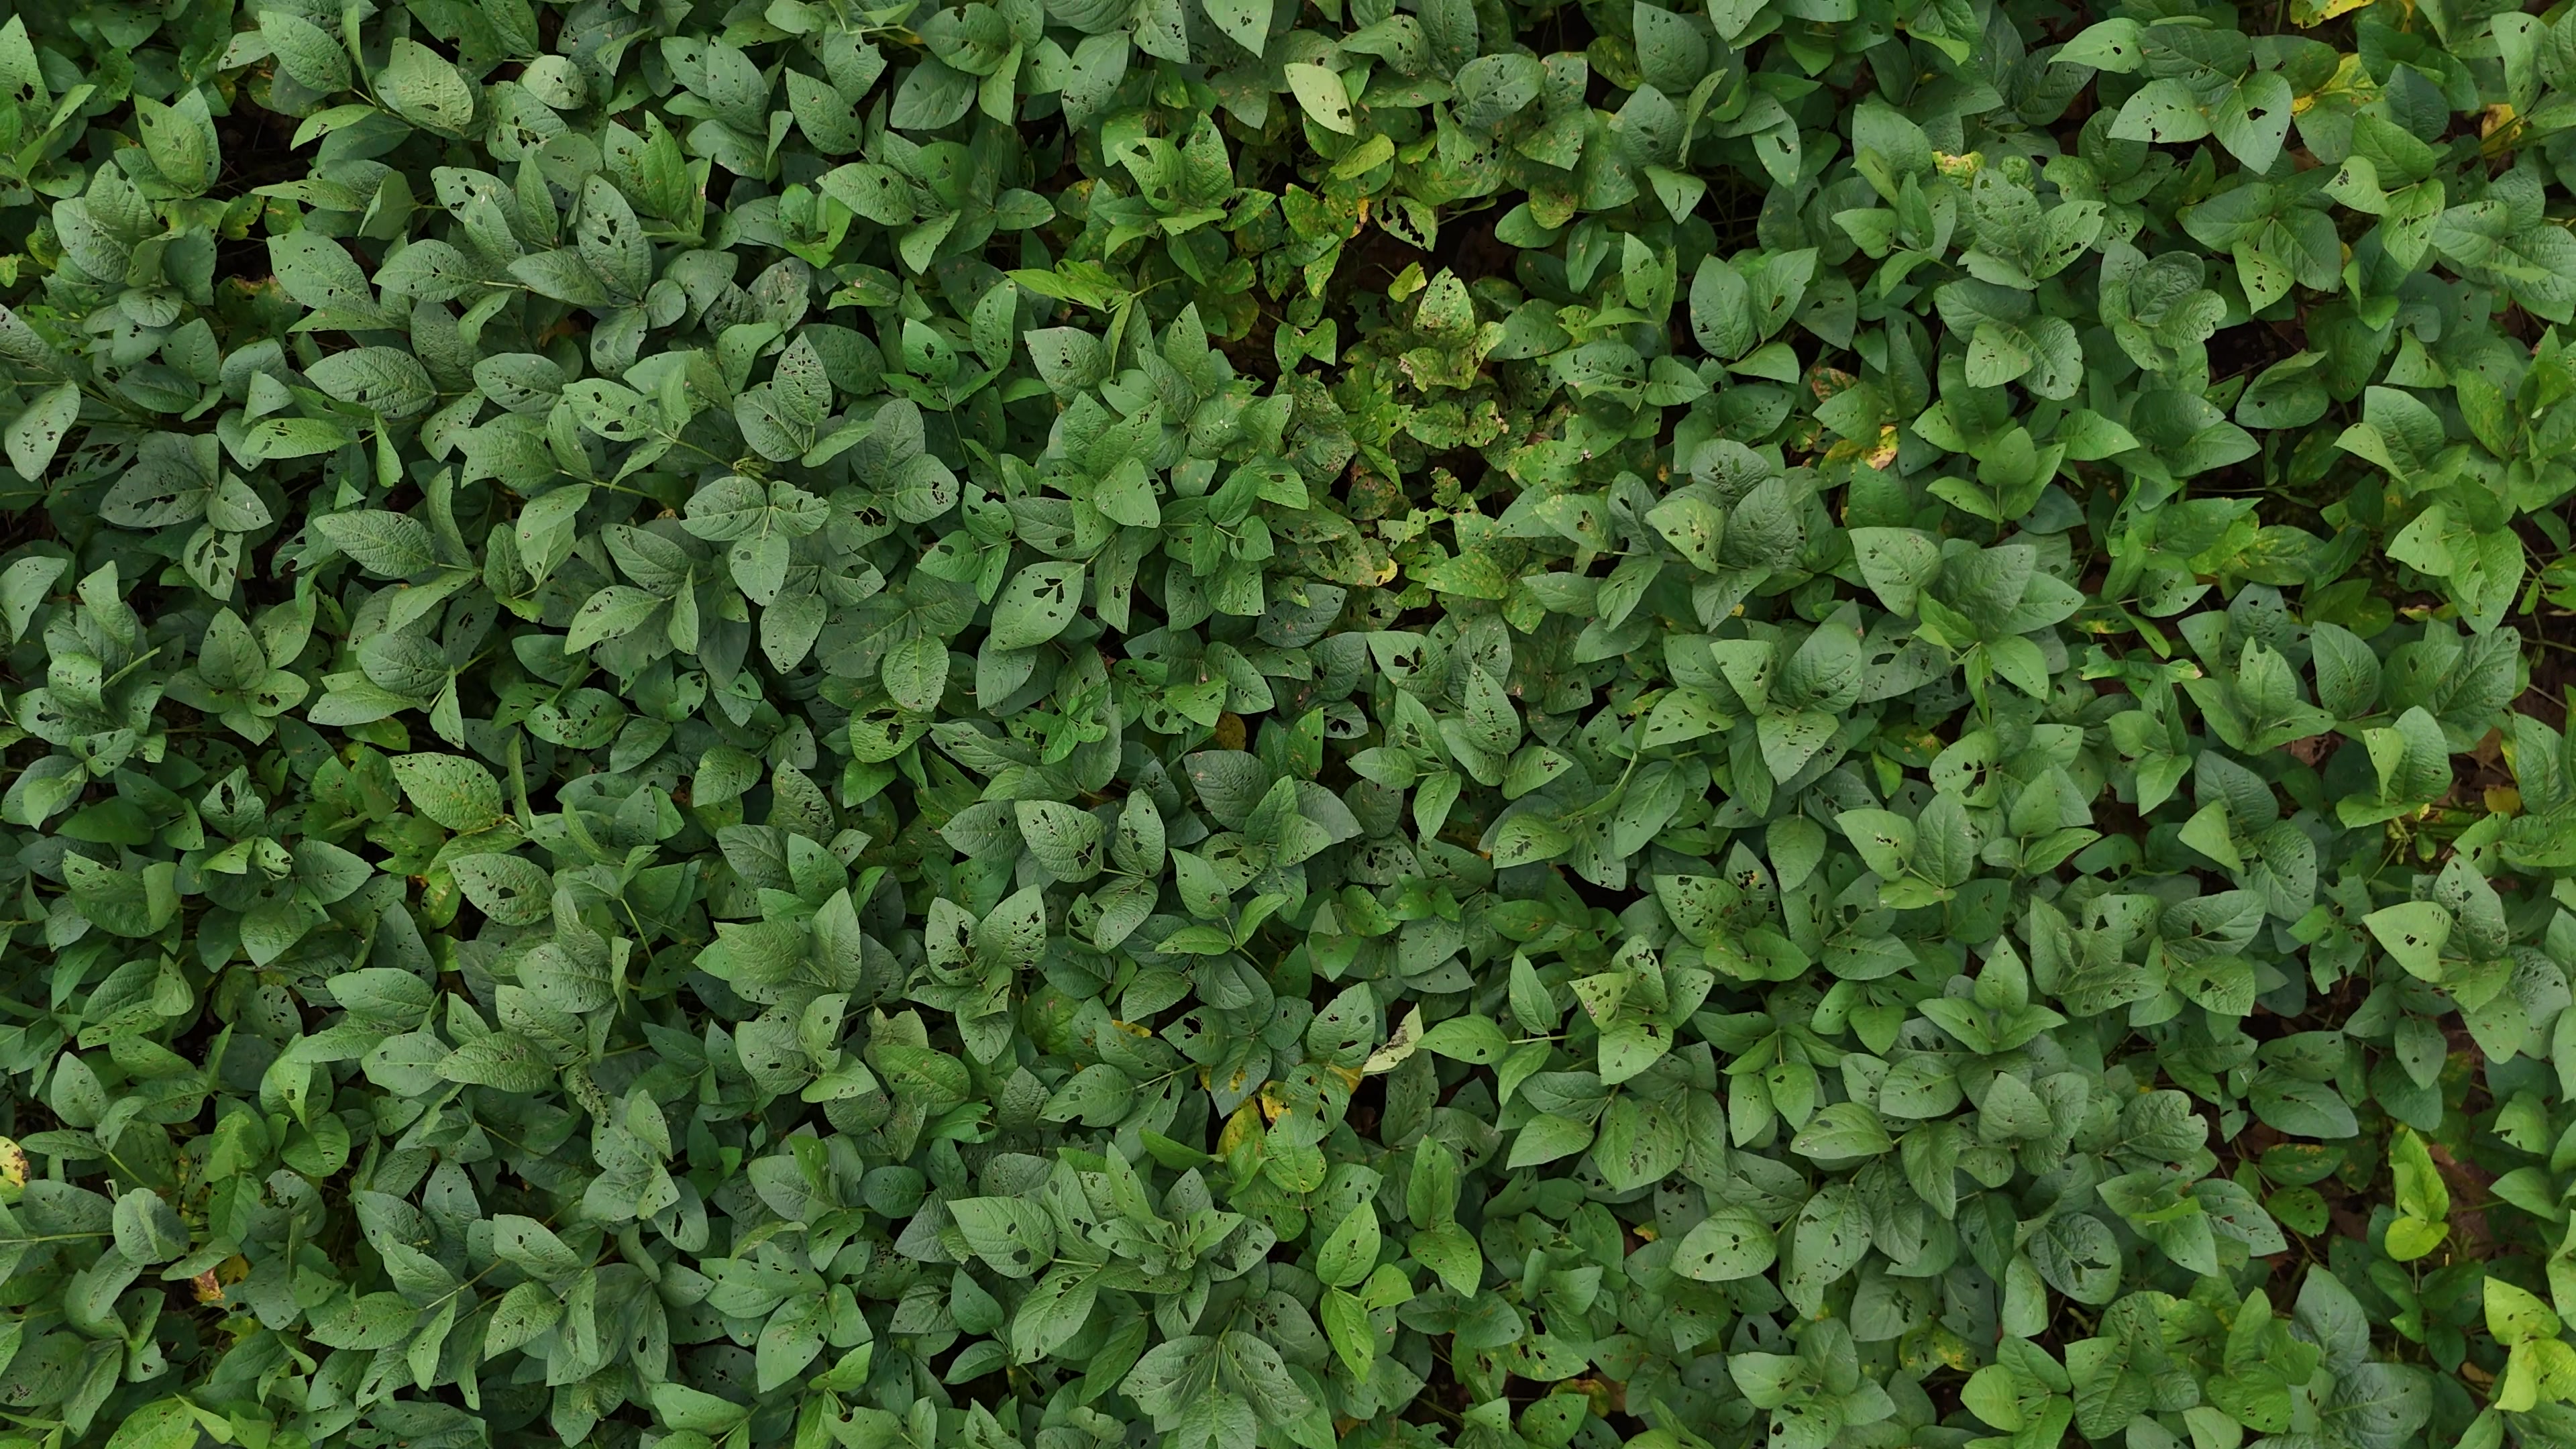
Label: Mosaic